Dianne Wilkerson

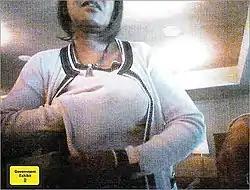
Photo of Wilkerson taking a bribe.

On October 28, 2008, Wilkerson was arrested by the FBI on public corruption charges. A federal criminal complaint was filed against her that alleges she was caught on tape stuffing a cash bribe into her bra and accepted those cash payments in exchange for her official duties and responsibilities.